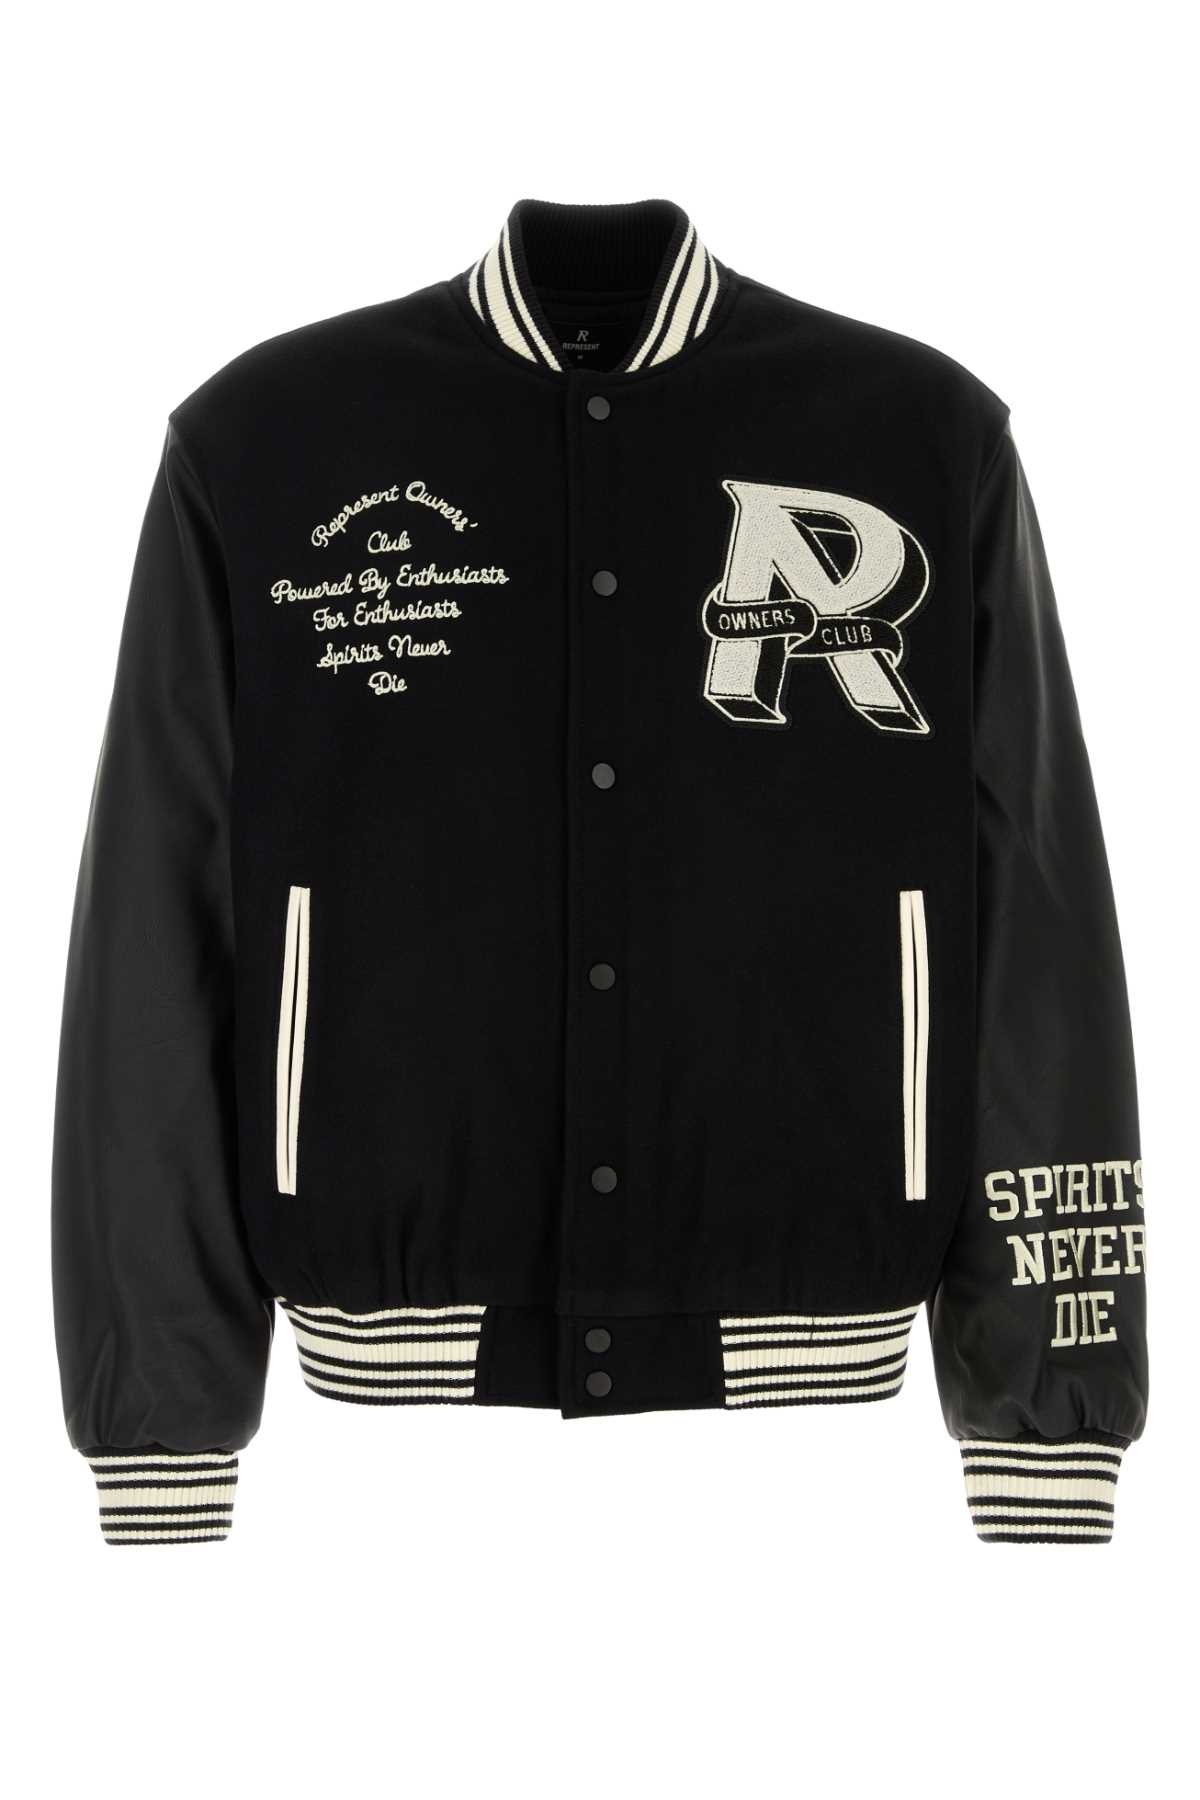
Represent Owners Club Varsity Jacket
Black felt Represent Owners Club bomber jacket Specification Value Brand REPRESENT Color Black Material Exterior: 80% Wool 20% Nylon Lining: 100% Polyester Made In TR Gender Men Season 25S Collection CLOTHING Product Type JACKETS
Brand: REPRESENT
Category: Apparel & Accessories > Clothing > Outerwear > Coats & Jackets > Varsity Jackets